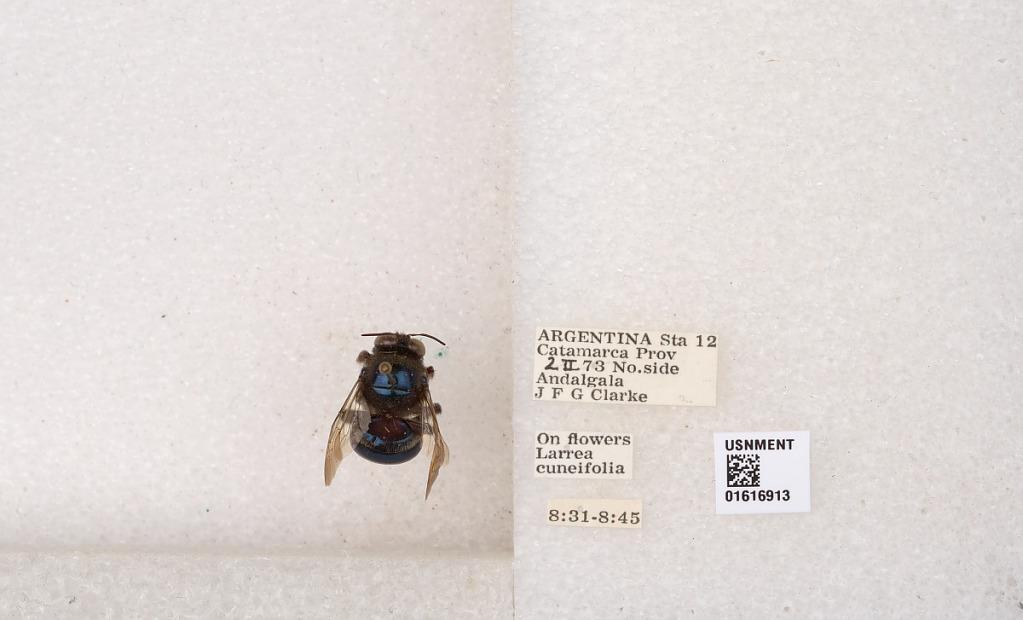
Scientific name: Xylocopa (Schonnherria) splendidula Lepeletier
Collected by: J. Clarke
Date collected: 1973-2-2
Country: Argentina
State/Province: Catamarca
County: Andalgala
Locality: Sta. 12, No. side Andalgala